History of the Jews in Philadelphia

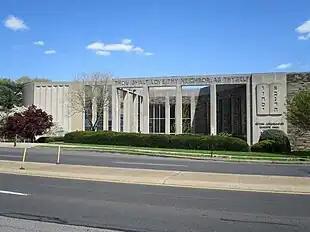
Keneseth Israel's current building in Elkins Park, Pennsylvania

The Reform Congregation Keneseth Israel was organized March 21, 1847. Its first Reader was B. H. Gotthelf, who held services in a hall at No. 528 N Second Street. The Reform movement, which had originated in Germany, soon extended itself to America, and L. Naumberg, Solomon Deutsch, and David Einhorn (1861–66) furthered its progress in this congregation. The first marked change in the character of the liturgy took place in 1856. Samuel Hirsch succeeded to the rabbinate in 1866; he introduced many changes in the service. In 1887 Joseph Krauskopf was elected rabbi; and contributed much to the success and standing of this congregation. It was during his incumbency that the Reform Congregation Keneseth Israel became the largest in Philadelphia. It had about 700 members in 1904. Its synagogue was situated on Broad Street, above Columbia Avenue from 1892 to 1957. In 1893 J. Leonard Levy was elected associate rabbi, but he resigned in 1902 to take up a rabbinical position in Pittsburg. The congregation supported a free public library and a reading-room prior to the opening of Philadelphia's Free Library. Senior Rabbis of Keneseth Israel since 1923 when Krauskopf died include William Fineshriber, Bertram W. Korn, Simeon Maslin and Lance J. Sussman.